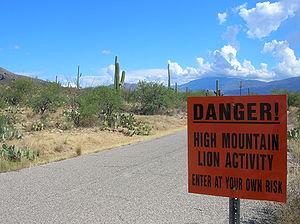
Le puma, également appelé lion de montagne, ou cougar, est un mammifère carnivore qui appartient à la famille des félidés. C'est un animal solitaire qui vit en Amérique du Nord et du Sud. Difficile à observer, il ressemble à un léopard sans taches, ce qui explique que, par abus de langage, on le désigne parfois également sous le terme de « panthère ».